Miss Gay Memphis

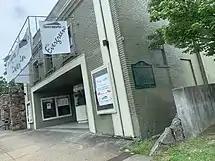
The Evergreen Theatre in Memphis, Tennessee where Miss Gay Memphis was held.

Miss Gay Memphis, which was originally called Miss Memphis Review, was the first drag or Female impersonation pageantry event in Memphis, Tennessee. The first Miss Gay Memphis event was held in the Guild Theatre, which is now called The Evergreen Theatre, on October 31, 1969 by the owner Bill Kendall.